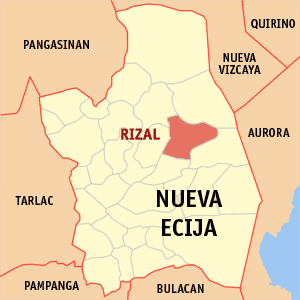
Rizal est une municipalité de la province de Nueva Ecija, aux Philippines.